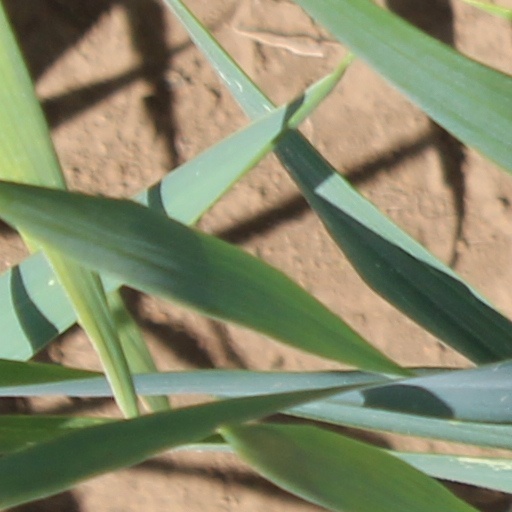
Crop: wheat